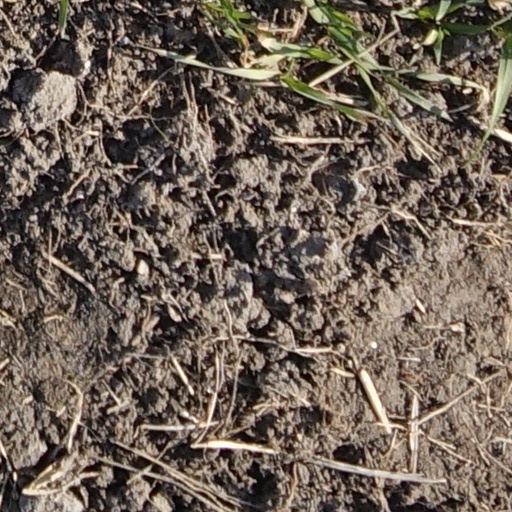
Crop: wheat